Anil Chauhan

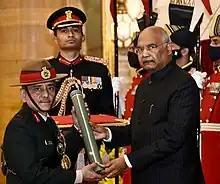
President Kovind presenting the Param Vishisht Seva Medal to Lt. General Anil Chauhan.

Over the span of his military career across four decades, Gen Chauhan received numerous military decorations. He was awarded the Vishisht Seva Medal in 2011, the Sena Medal in 2014, the Ati Vishisht Seva Medal in 2015, the Uttam Yudh Seva Medal in 2018, and the Param Vishisht Seva Medal in 2020.